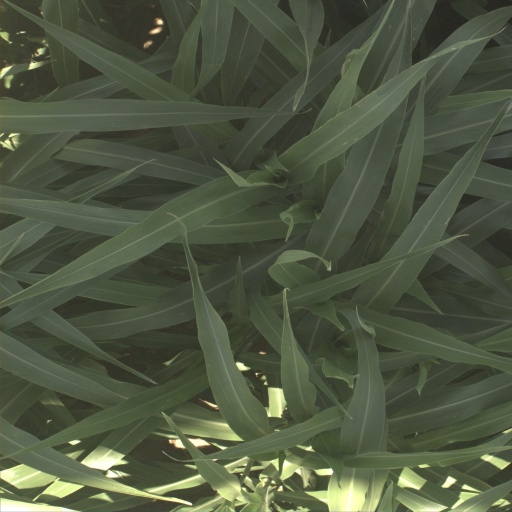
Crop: sorghum